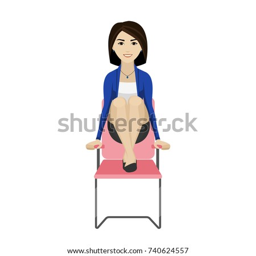
pretty woman is doing exercise on the office chair .